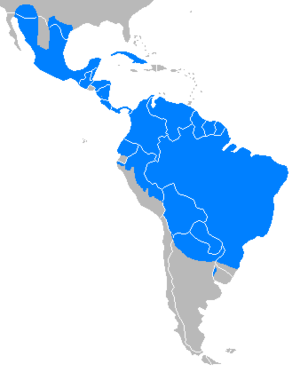
Le pécari à collier est une espèce de mammifères, de la famille des Tayassuidae, présente en Amérique du Sud, en Amérique centrale, au Mexique et dans le sud des États-Unis. En France, sa présence à l'état sauvage se limite à la Guyane française. Les explorateurs français du XVIIIᵉ siècle l'appelaient « Tajaçou » ou « Tajassou ».
Le Pécari à lèvres blanches est une espèce de mammifères artiodactyles de la famille des Tayassuidae. Cette espèce est localisée au Mexique en Équateur, au Paraguay, au Brésil, en Uruguay, et nord-est de l'Argentine. Il a également été introduit à Cuba. Il s'agit de la seule espèce du genre Tayassu.